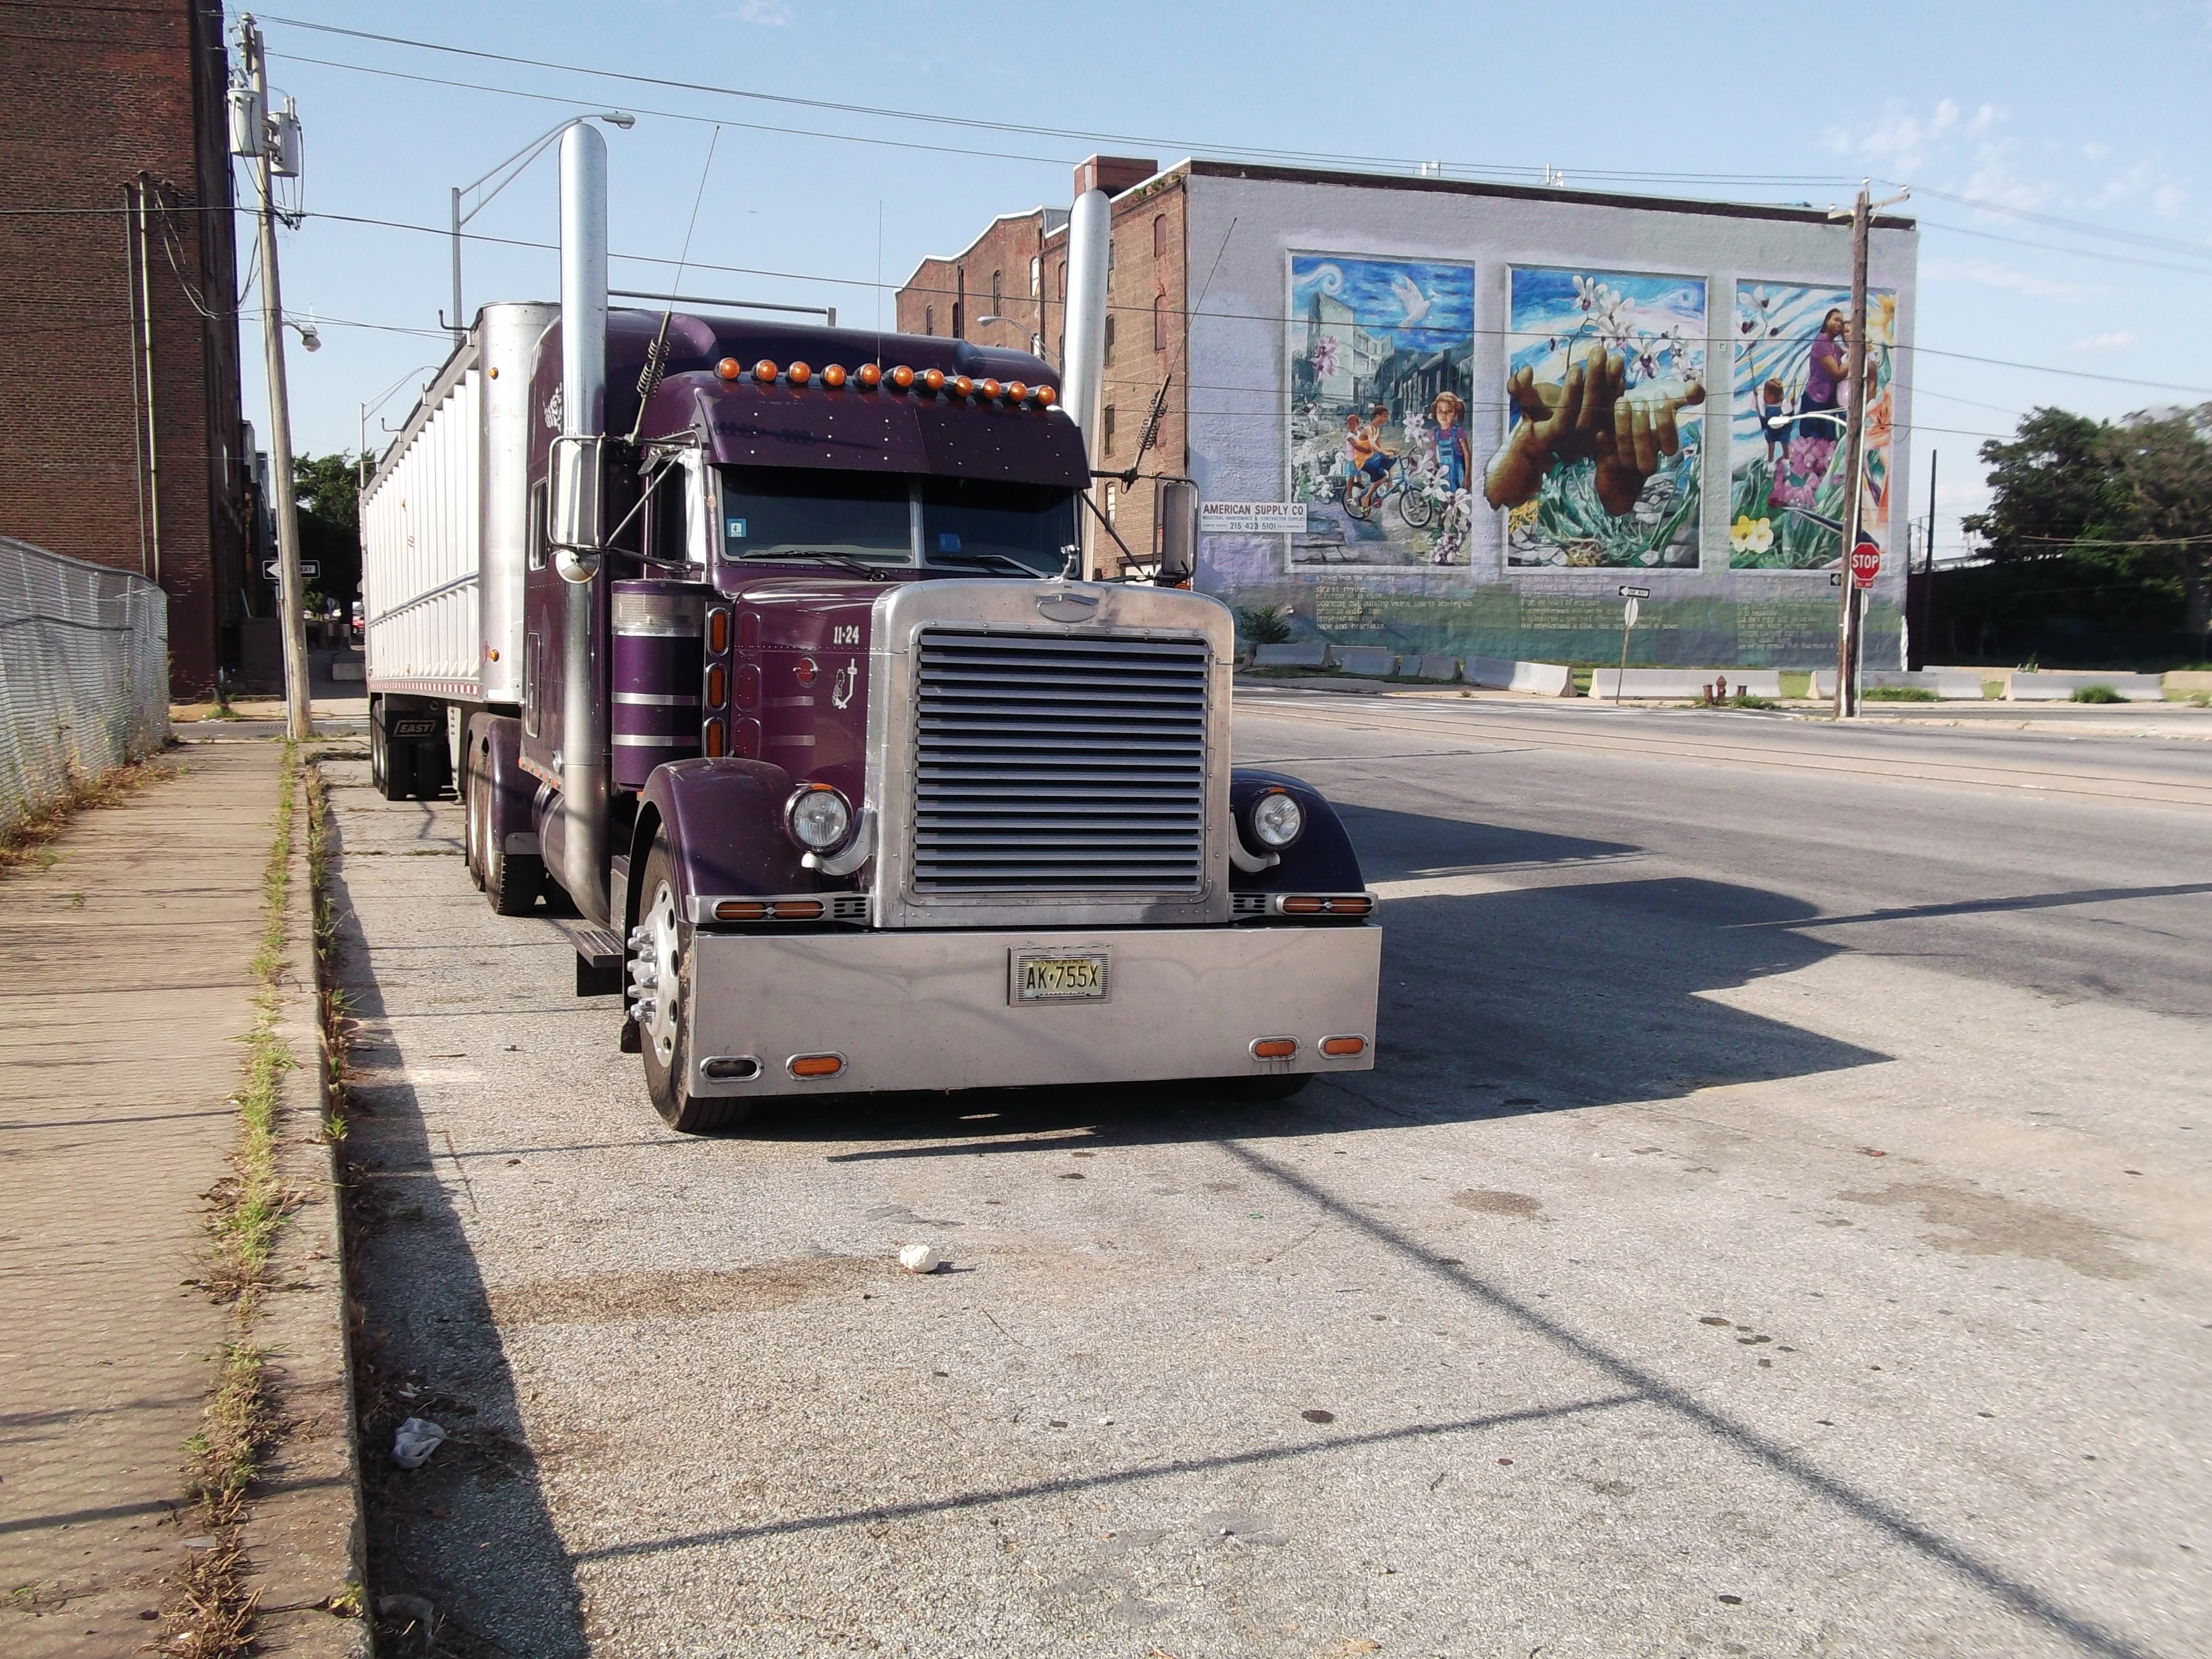
street, asphalt, downtown, transport, truck, vehicle, artist, north, mural, culture, philadelphia, trailer, land vehicle